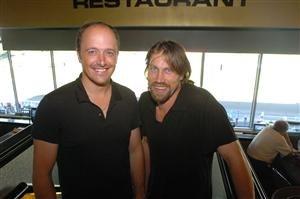
Peter Mattias Forsberg est un joueur de hockey sur glace professionnel suédois. Surnommé Foppa, il évolue au poste de centre. Il est le fils de Kent Forsberg, entraîneur de hockey sur glace, et débute dans le hockey professionnellement en 1990 en jouant pour l'équipe locale du MODO Hockey dans le championnat suédois élite de hockey, l'Elitserien. Il rejoint quelque temps plus tard l'Amérique du Nord et la Ligue nationale de hockey où il remporte la Coupe Stanley, un des trophées les plus prestigieux du hockey sur glace, à deux reprises avec l'Avalanche du Colorado. Début 2008, il retourne jouer dans son pays pour son club formateur où il évolue toujours.